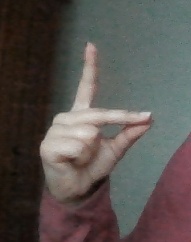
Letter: ta